XIX Army Corps

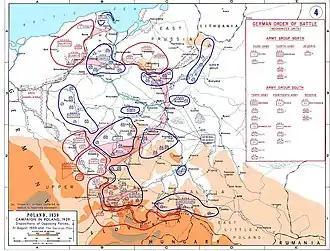
German Order of Battle for 1 September 1939, "Fall Weiss". XIX Army Corps can be seen in the northwest of the map, in Pomerania, as part of 4th Army.

Guderian was informed of Hitler's decision to invade Poland through his superior, Günther von Kluge, commander of 4th Army, on 22 August 1939. He was ordered to Pomerania, where 4th Army and with it XIX Army Corps were stationed, to join the "Befestigungsstab Pommern" ('fortification staff Pomerania') and to officially construct military fortifications against a supposed Polish attack. Walther Nehring was assigned to be XIX Army Corps' chief of staff.